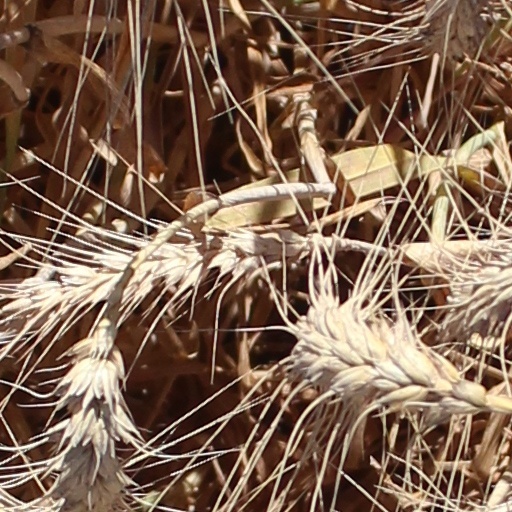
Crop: wheat